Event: Nepal Earthquake
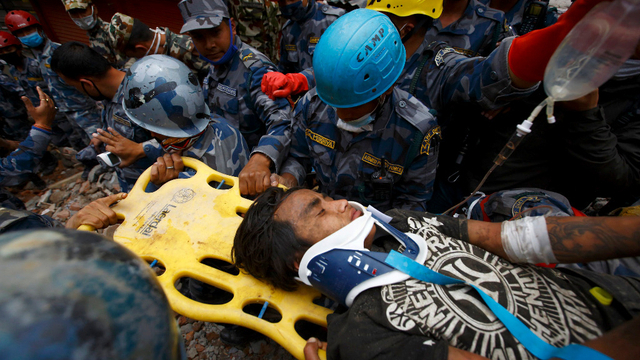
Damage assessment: damage